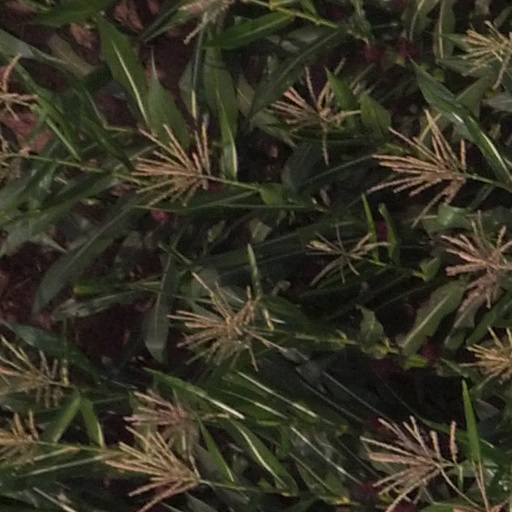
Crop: maize; corn